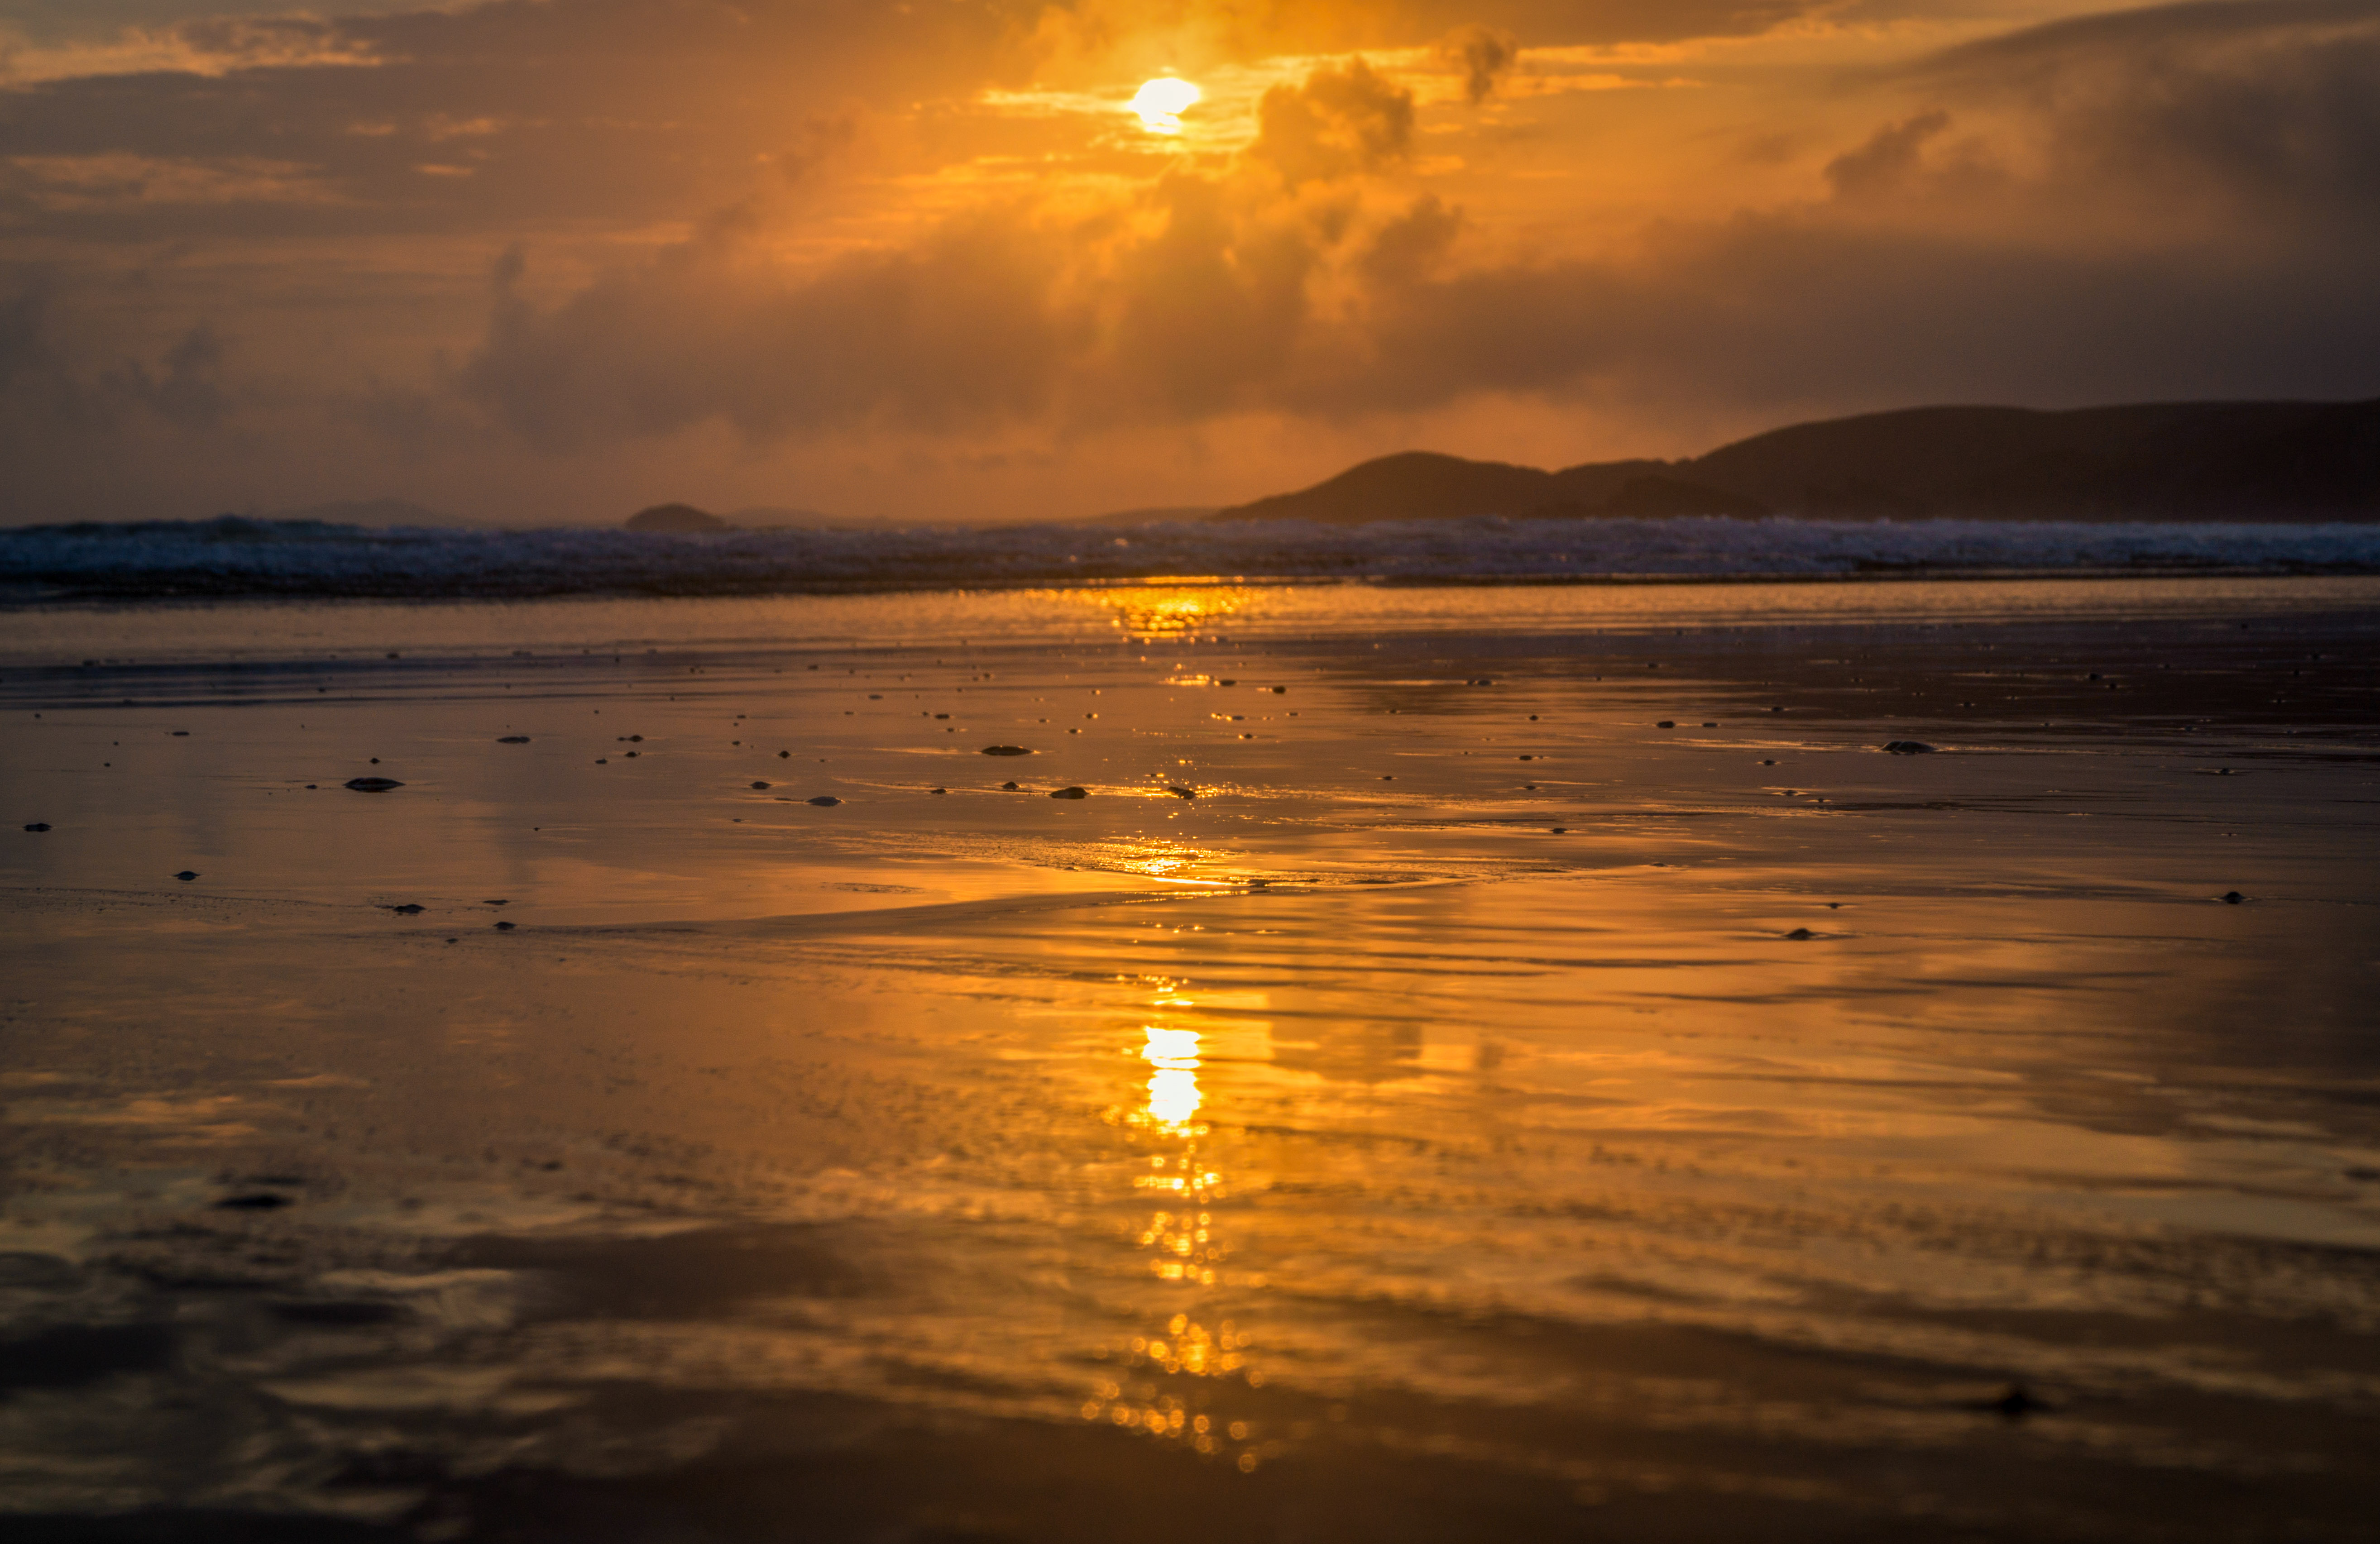
beach, sea, coast, water, sand, ocean, horizon, cloud, sky, sunshine, sun, sunrise, sunset, sunlight, cloudy, morning, shore, wave, hour, dawn, atmosphere, coastal, dusk, evening, twilight, surf, golden, reflection, shine, park, blue, body of water, reflect, uk, sandy, sunny, national, wales, waves, gold, reflecting, reflections, reflects, newgale, pembrokeshire, afterglow, evoke, wind wave